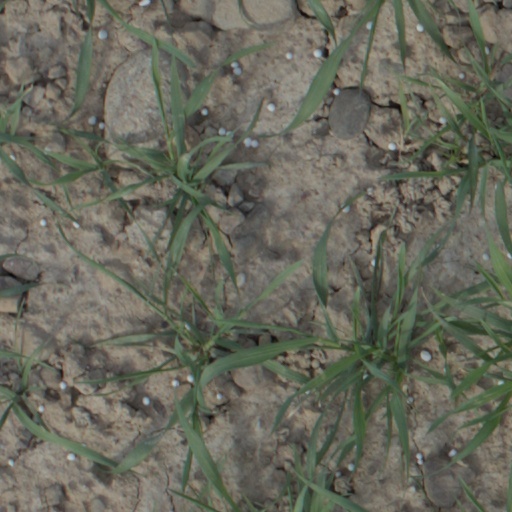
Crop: wheat